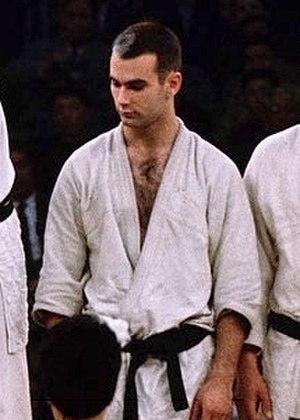
Theodore Boronovskis est un judoka australien. Il participe aux Jeux olympiques d'été de 1964 et remporte la médaille de bronze dans l'épreuve des toutes catégories de poids. Il est le seul représentant australien en judo lors de ces Jeux olympiques.